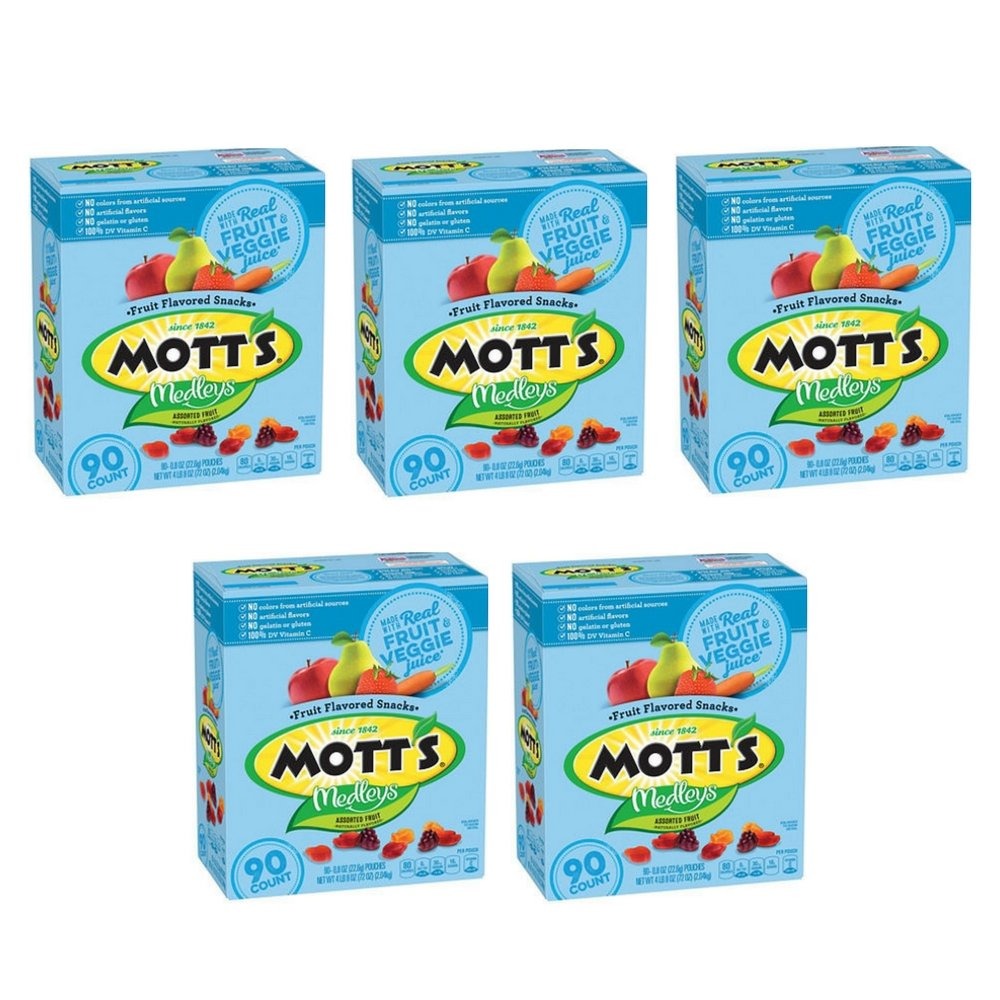
Item Name: Mott's Medley Assorted Fruit Flavored Snacks (90 Count) (5 Pack)
Value: 450.0
Unit: Count

Price: 38.49